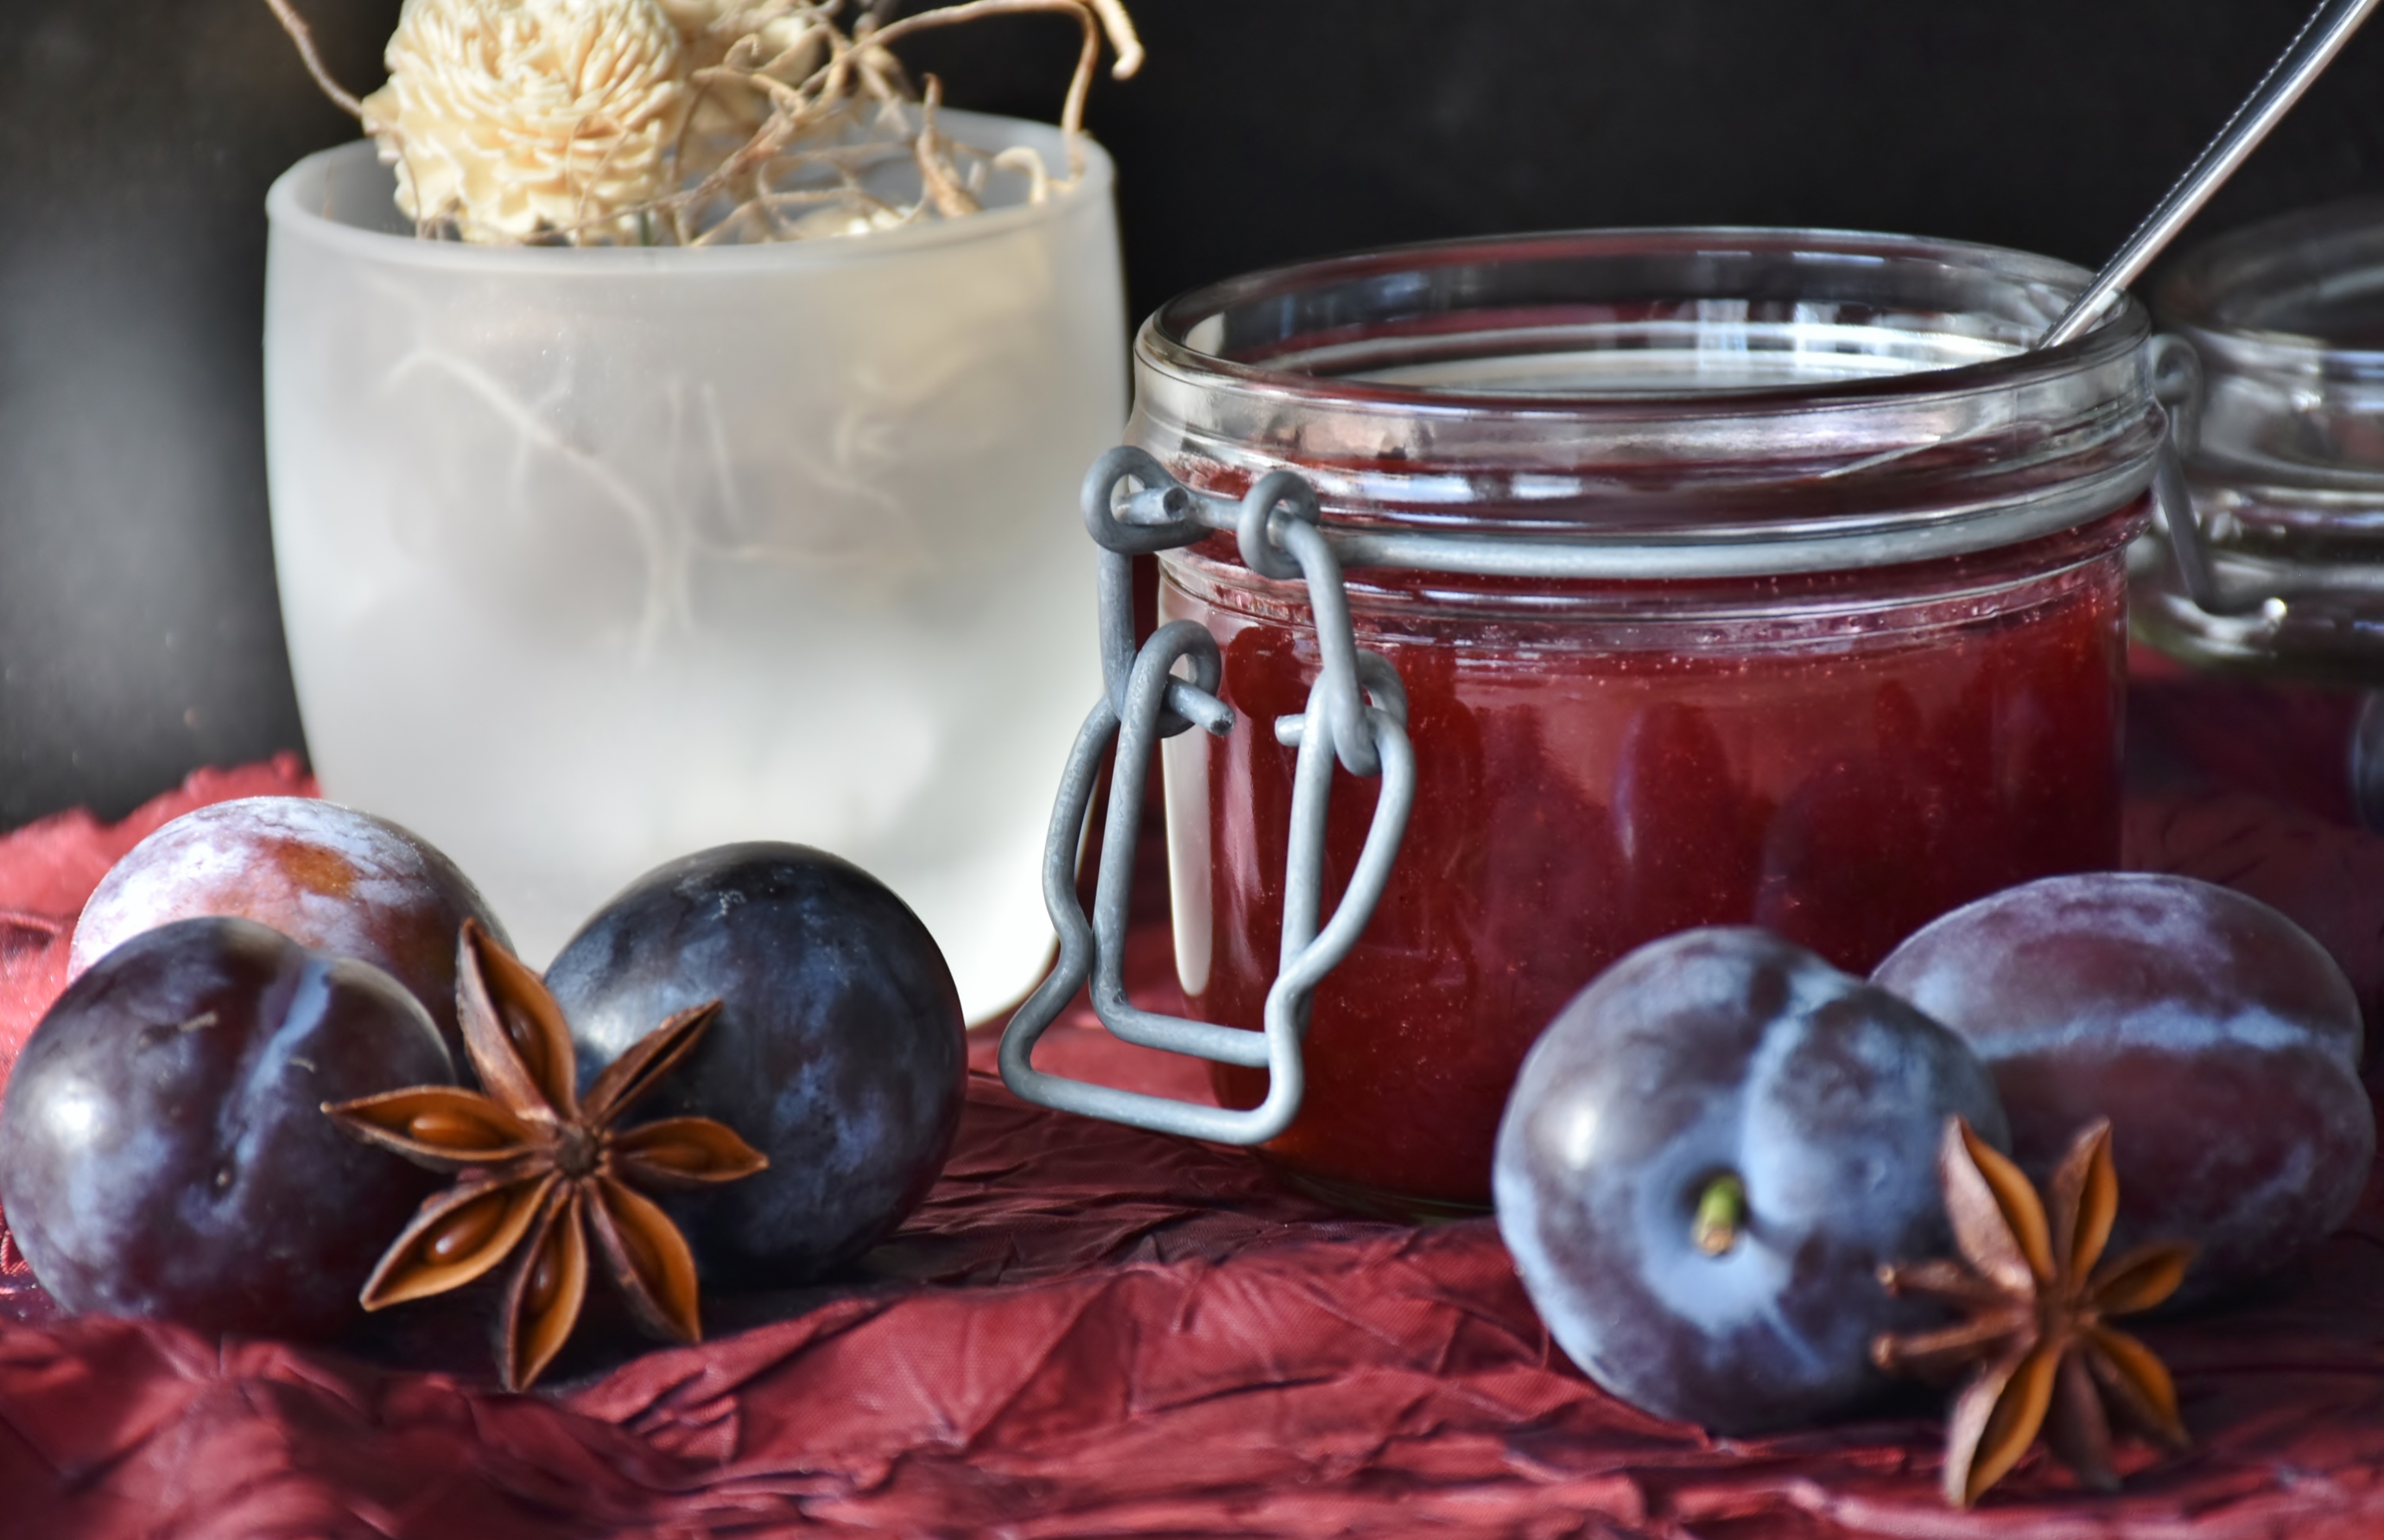
plant, fruit, berry, sweet, food, produce, drink, breakfast, eat, still life, cook, jam, jelly, sugar, violet, plums, flavor, boil down, make durable, gelling sugar, flowering plant, rose family, purple by, still life photography, land plant